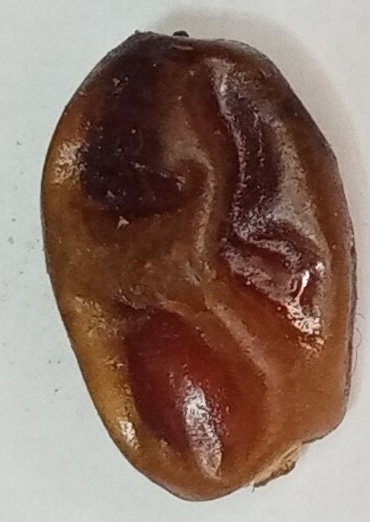
Variety: aseel
Size: medium
Grade: grade-1